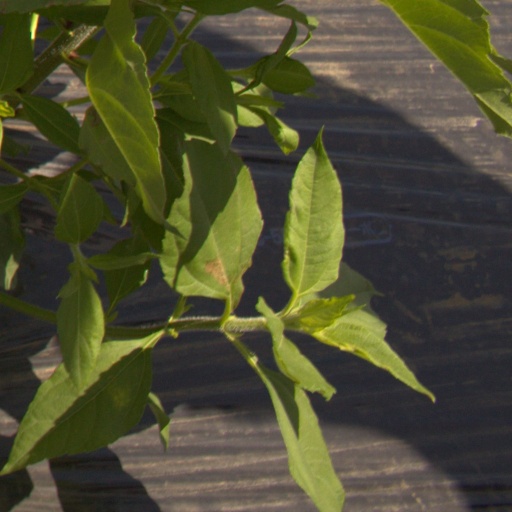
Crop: Jerusalem artichoke